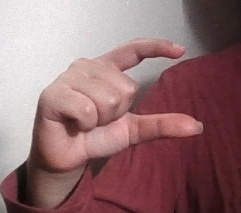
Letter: dal